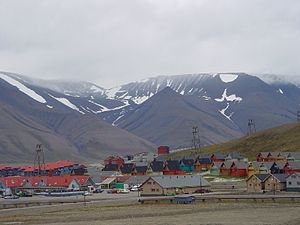
Longyearbyen
Longyearbyen
Longyearbyen ligger på den norske ø Spitsbergen og er Svalbards hovedby. Longyearbyen har over 1.800 indbyggere og er en af verdens nordligste bosættelser.